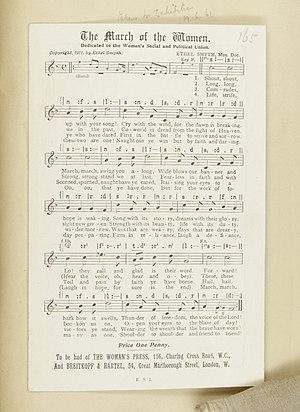
The March of the Women est un chant composé par Ethel Smyth, sur des paroles de Cicely Hamilton en 1910. Il est devenu l'hymne des suffragettes de la Women's Social and Political Union et plus largement du mouvement pour le droit de vote des femmes au Royaume-Uni.